Center for Biotechnology and Interdisciplinary Studies

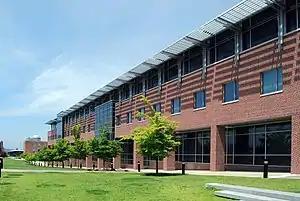
View of south façade

The Shirley Ann Jackson, Ph.D. Center for Biotechnology and Interdisciplinary Studies is a research facility at Rensselaer Polytechnic Institute (RPI). The building is located on 15th Street between RPI’s Playhouse and Academy Hall, next to the Center for Industrial Innovation. The institute hopes the new facility will help to encourage collaboration between experts in different fields, allowing them to solve problems that they would be unable to solve alone. The current director of the center is Juergen Hahn, succeeding Deepak Vashishth, Jonathan Dordick, and Robert Palazzo. The building cost $100M.